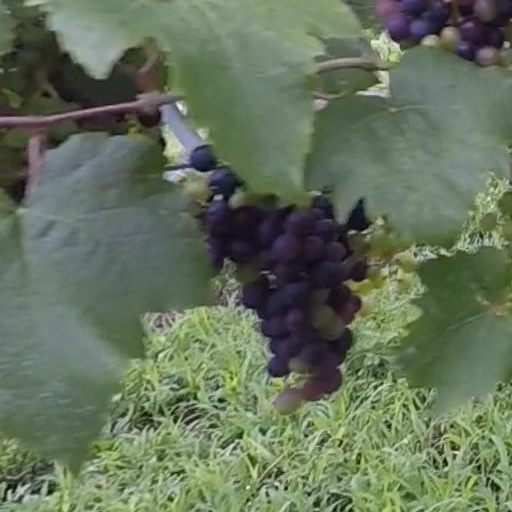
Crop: grape